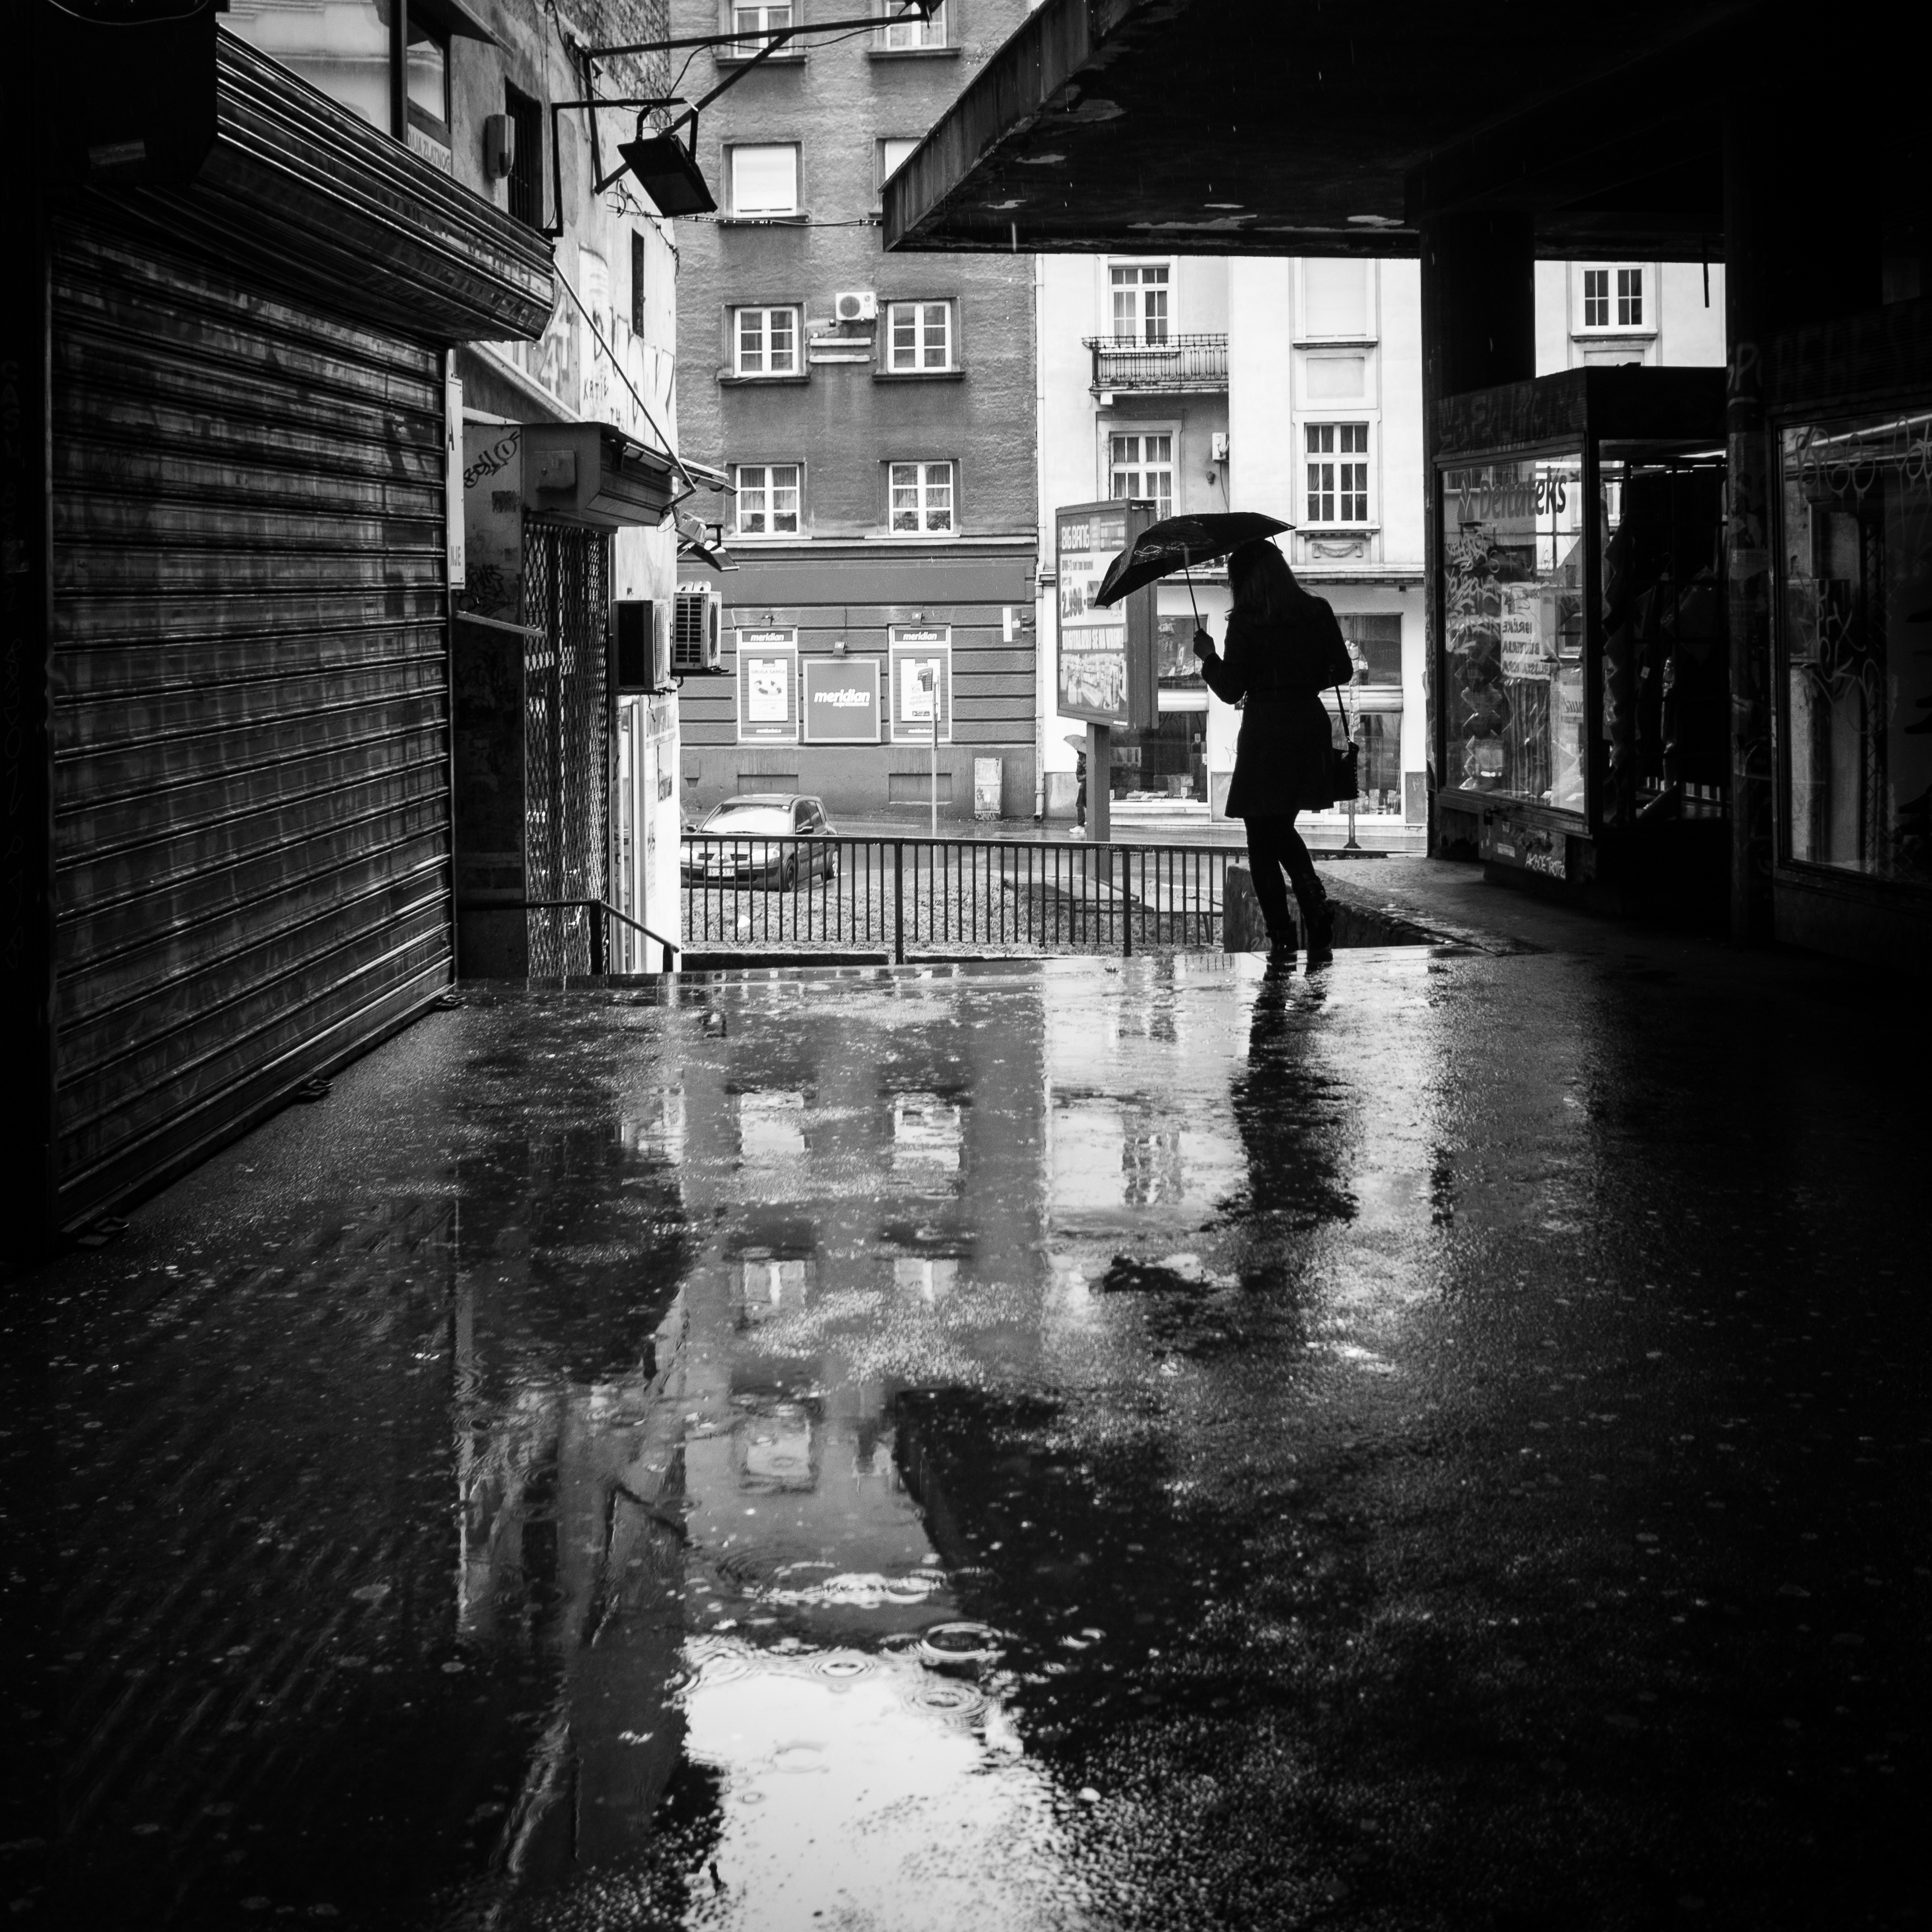
black and white, road, white, street, photography, alley, darkness, black, monochrome, streetphotography, flickr, thomas, infrastructure, olympus, photograph, snapshot, omd, image, fuji, leica, monochrom, leuthard, hcb, thomasleuthard, monochrome photography, film noir